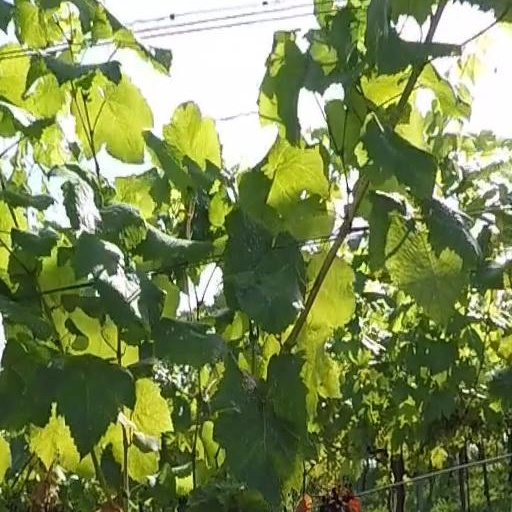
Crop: grape